Pickling

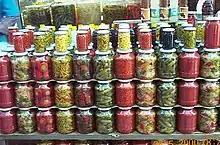
Torshi, traditional pickles in Southeast Europe, Turkey and the South Caucasus

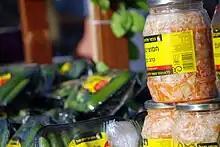
Kosher sauerkraut in Israel

In Iran, Turkey, Arab countries, the Balkans, and the South Caucasus, pickles (called "torshi" in Persian, "turşu" in Turkish language and "mekhallel" in Arabic) are a pickled mix of cucumbers, and turnips, onions, carrots, olives or other regional vegetables. The Persian word "torshi" comes from the root word "'torsh"' which translates in english to 'sour.'